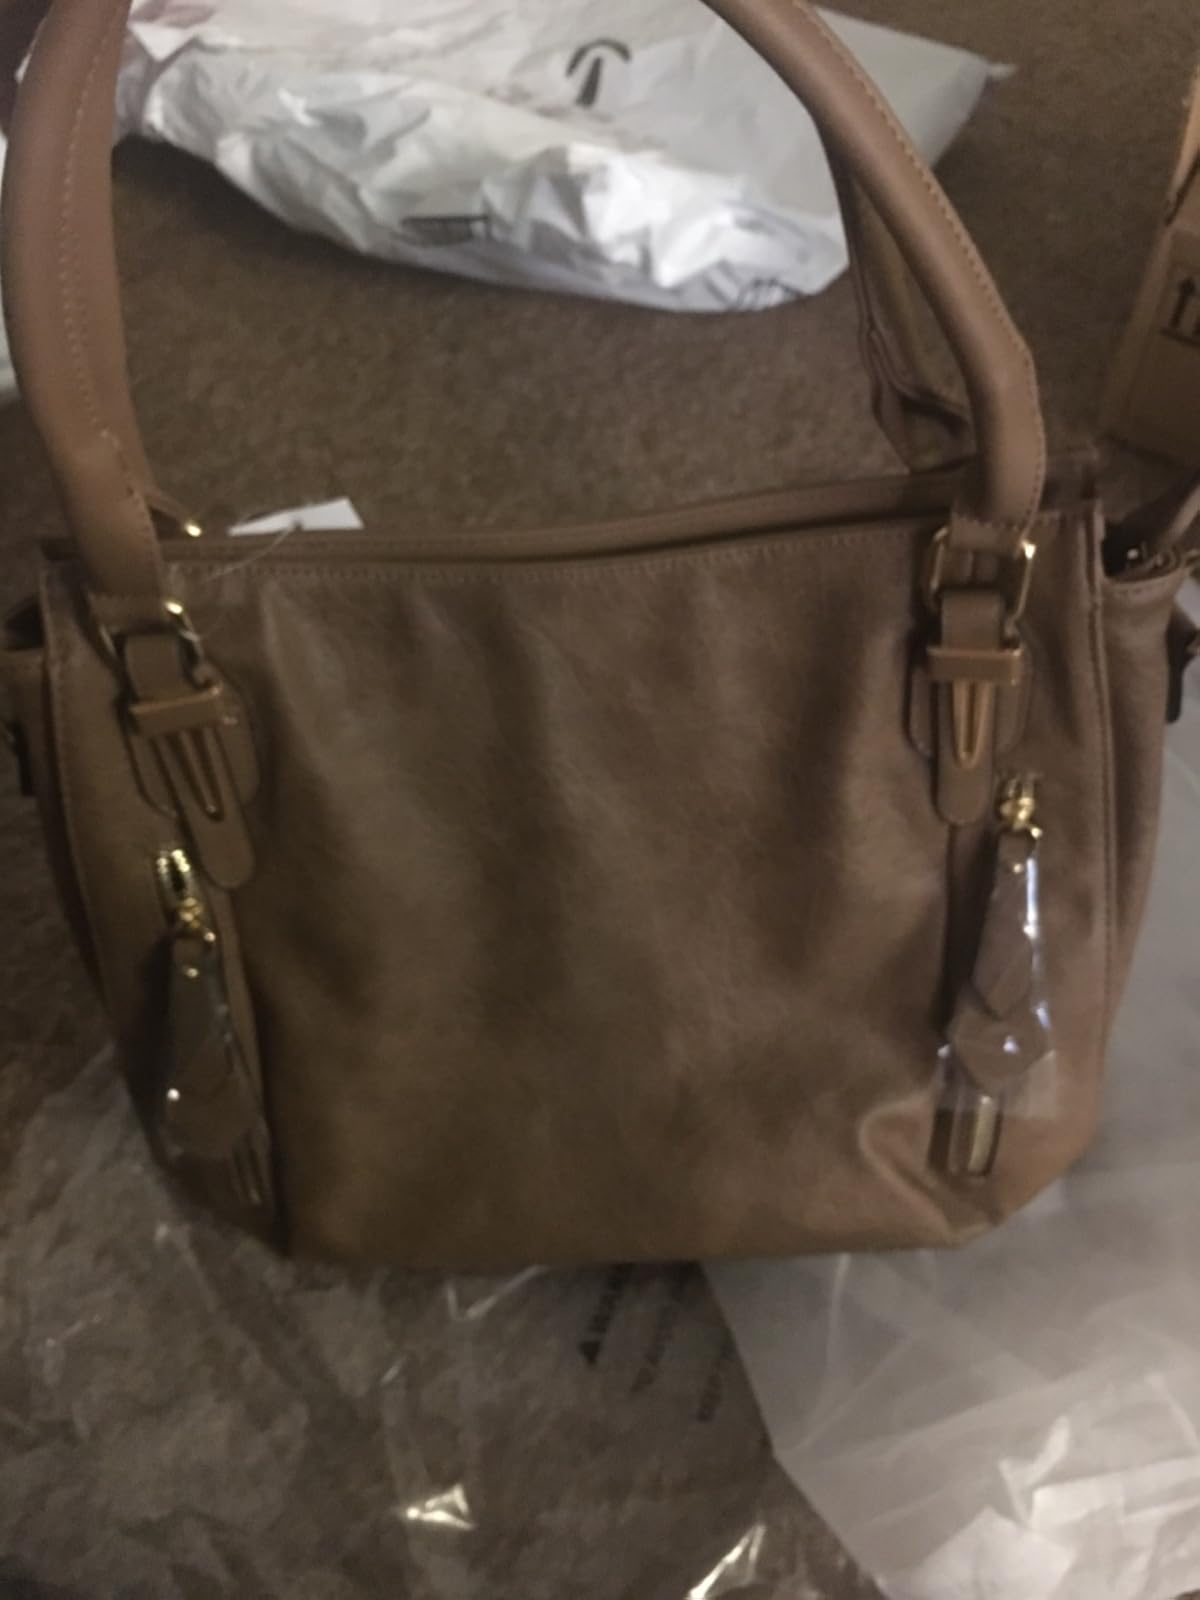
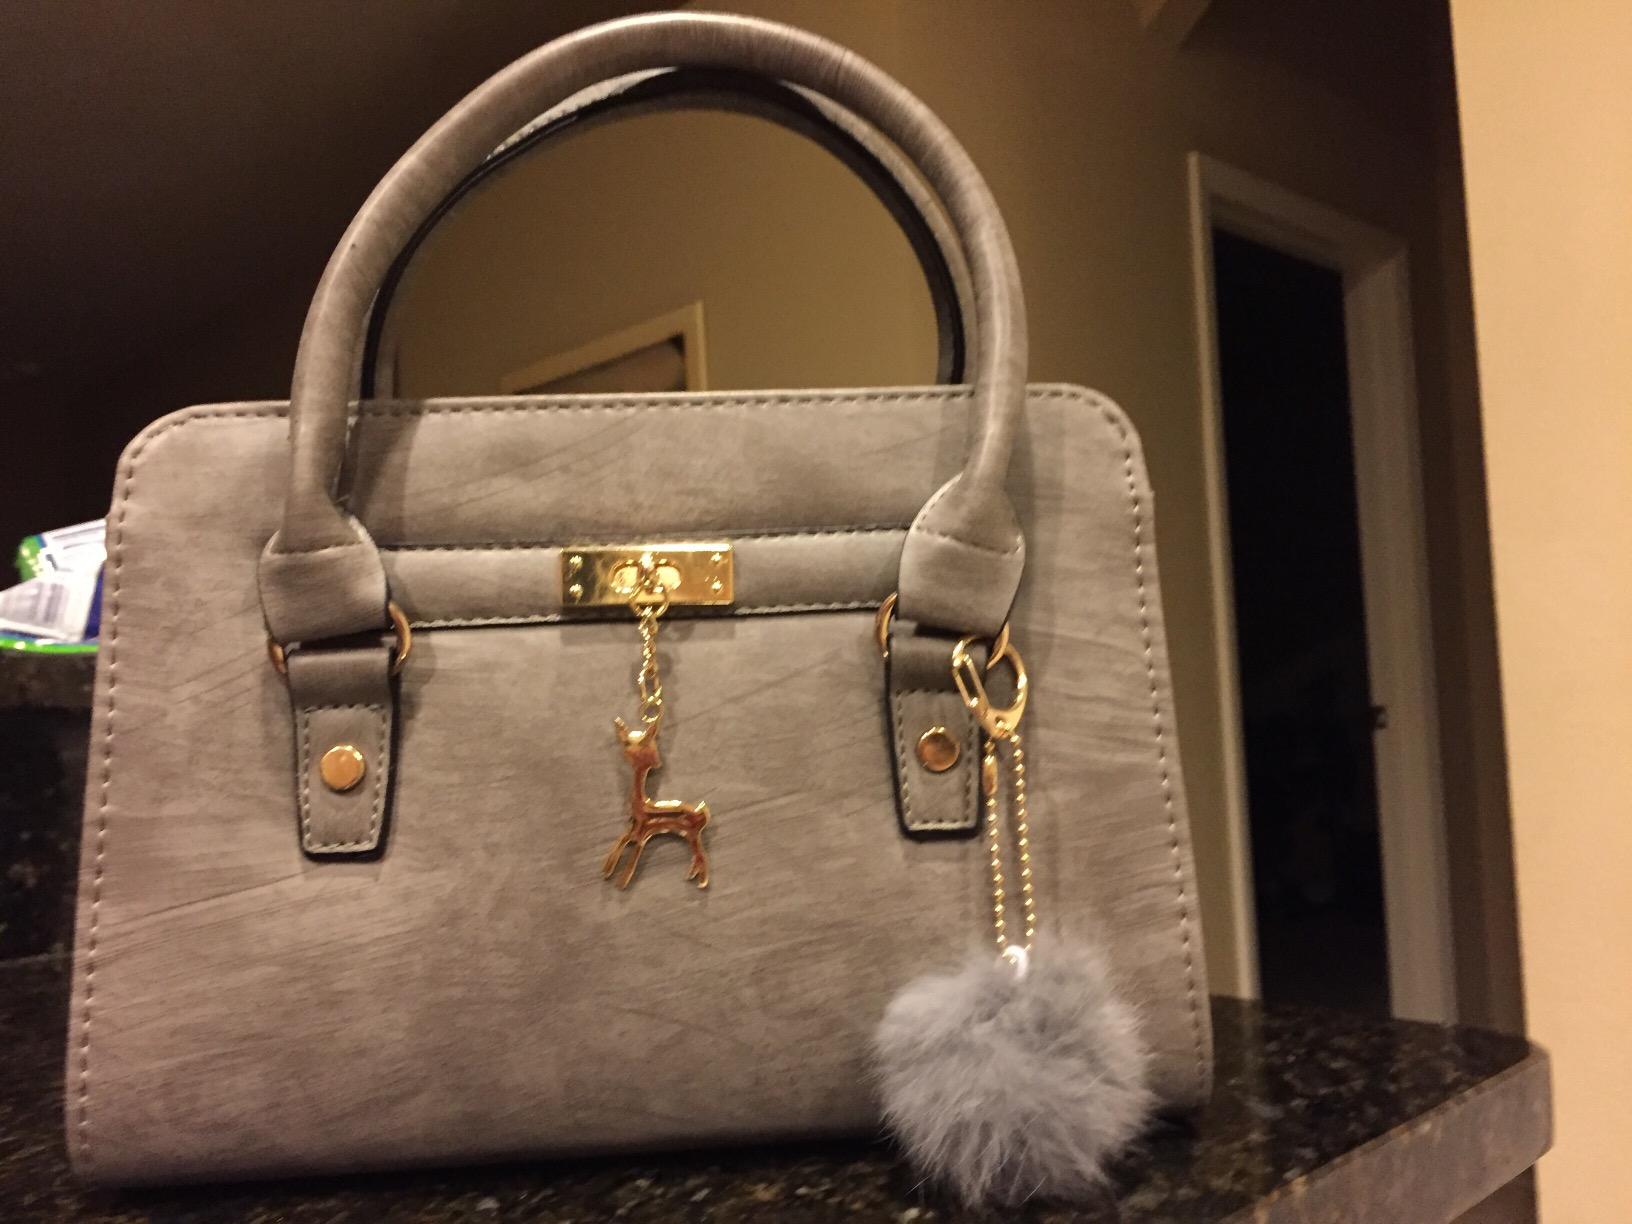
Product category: accessories_handbag
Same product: no